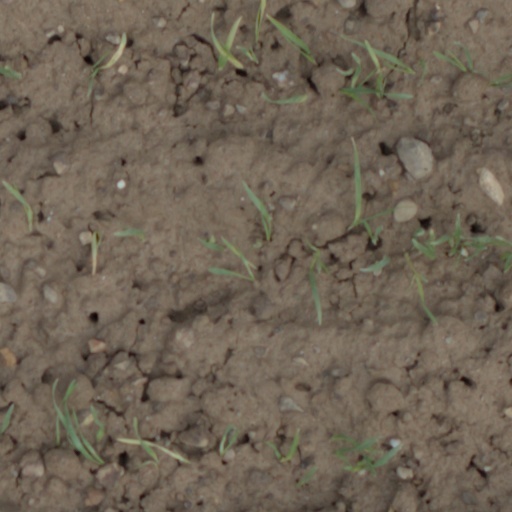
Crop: wheat